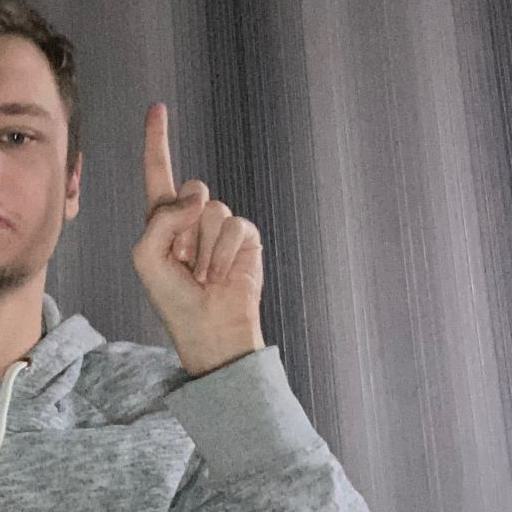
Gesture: one